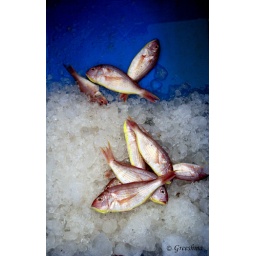
@ the fish market in Madiwala, Bangalore